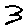
Label: 3